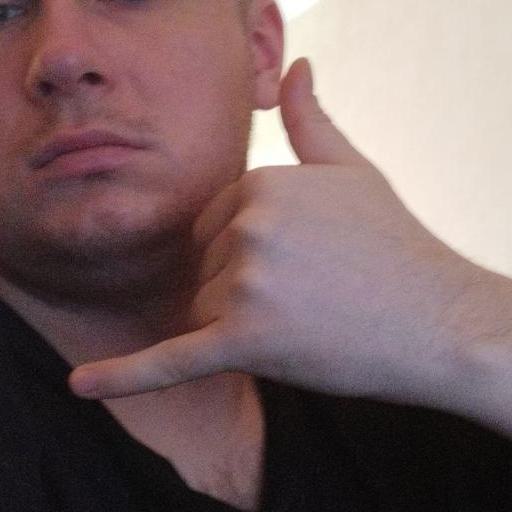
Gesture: call